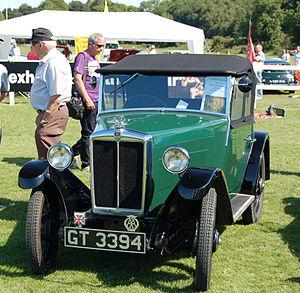
La Morris Minor était une petite voiture 4 places avec un moteur de 850 cm³, fabriquée par Morris Motors Limited entre 1928 et 1934. Le nom fut ressuscité pour une autre voiture plus récente pour le même marché, en 1948.